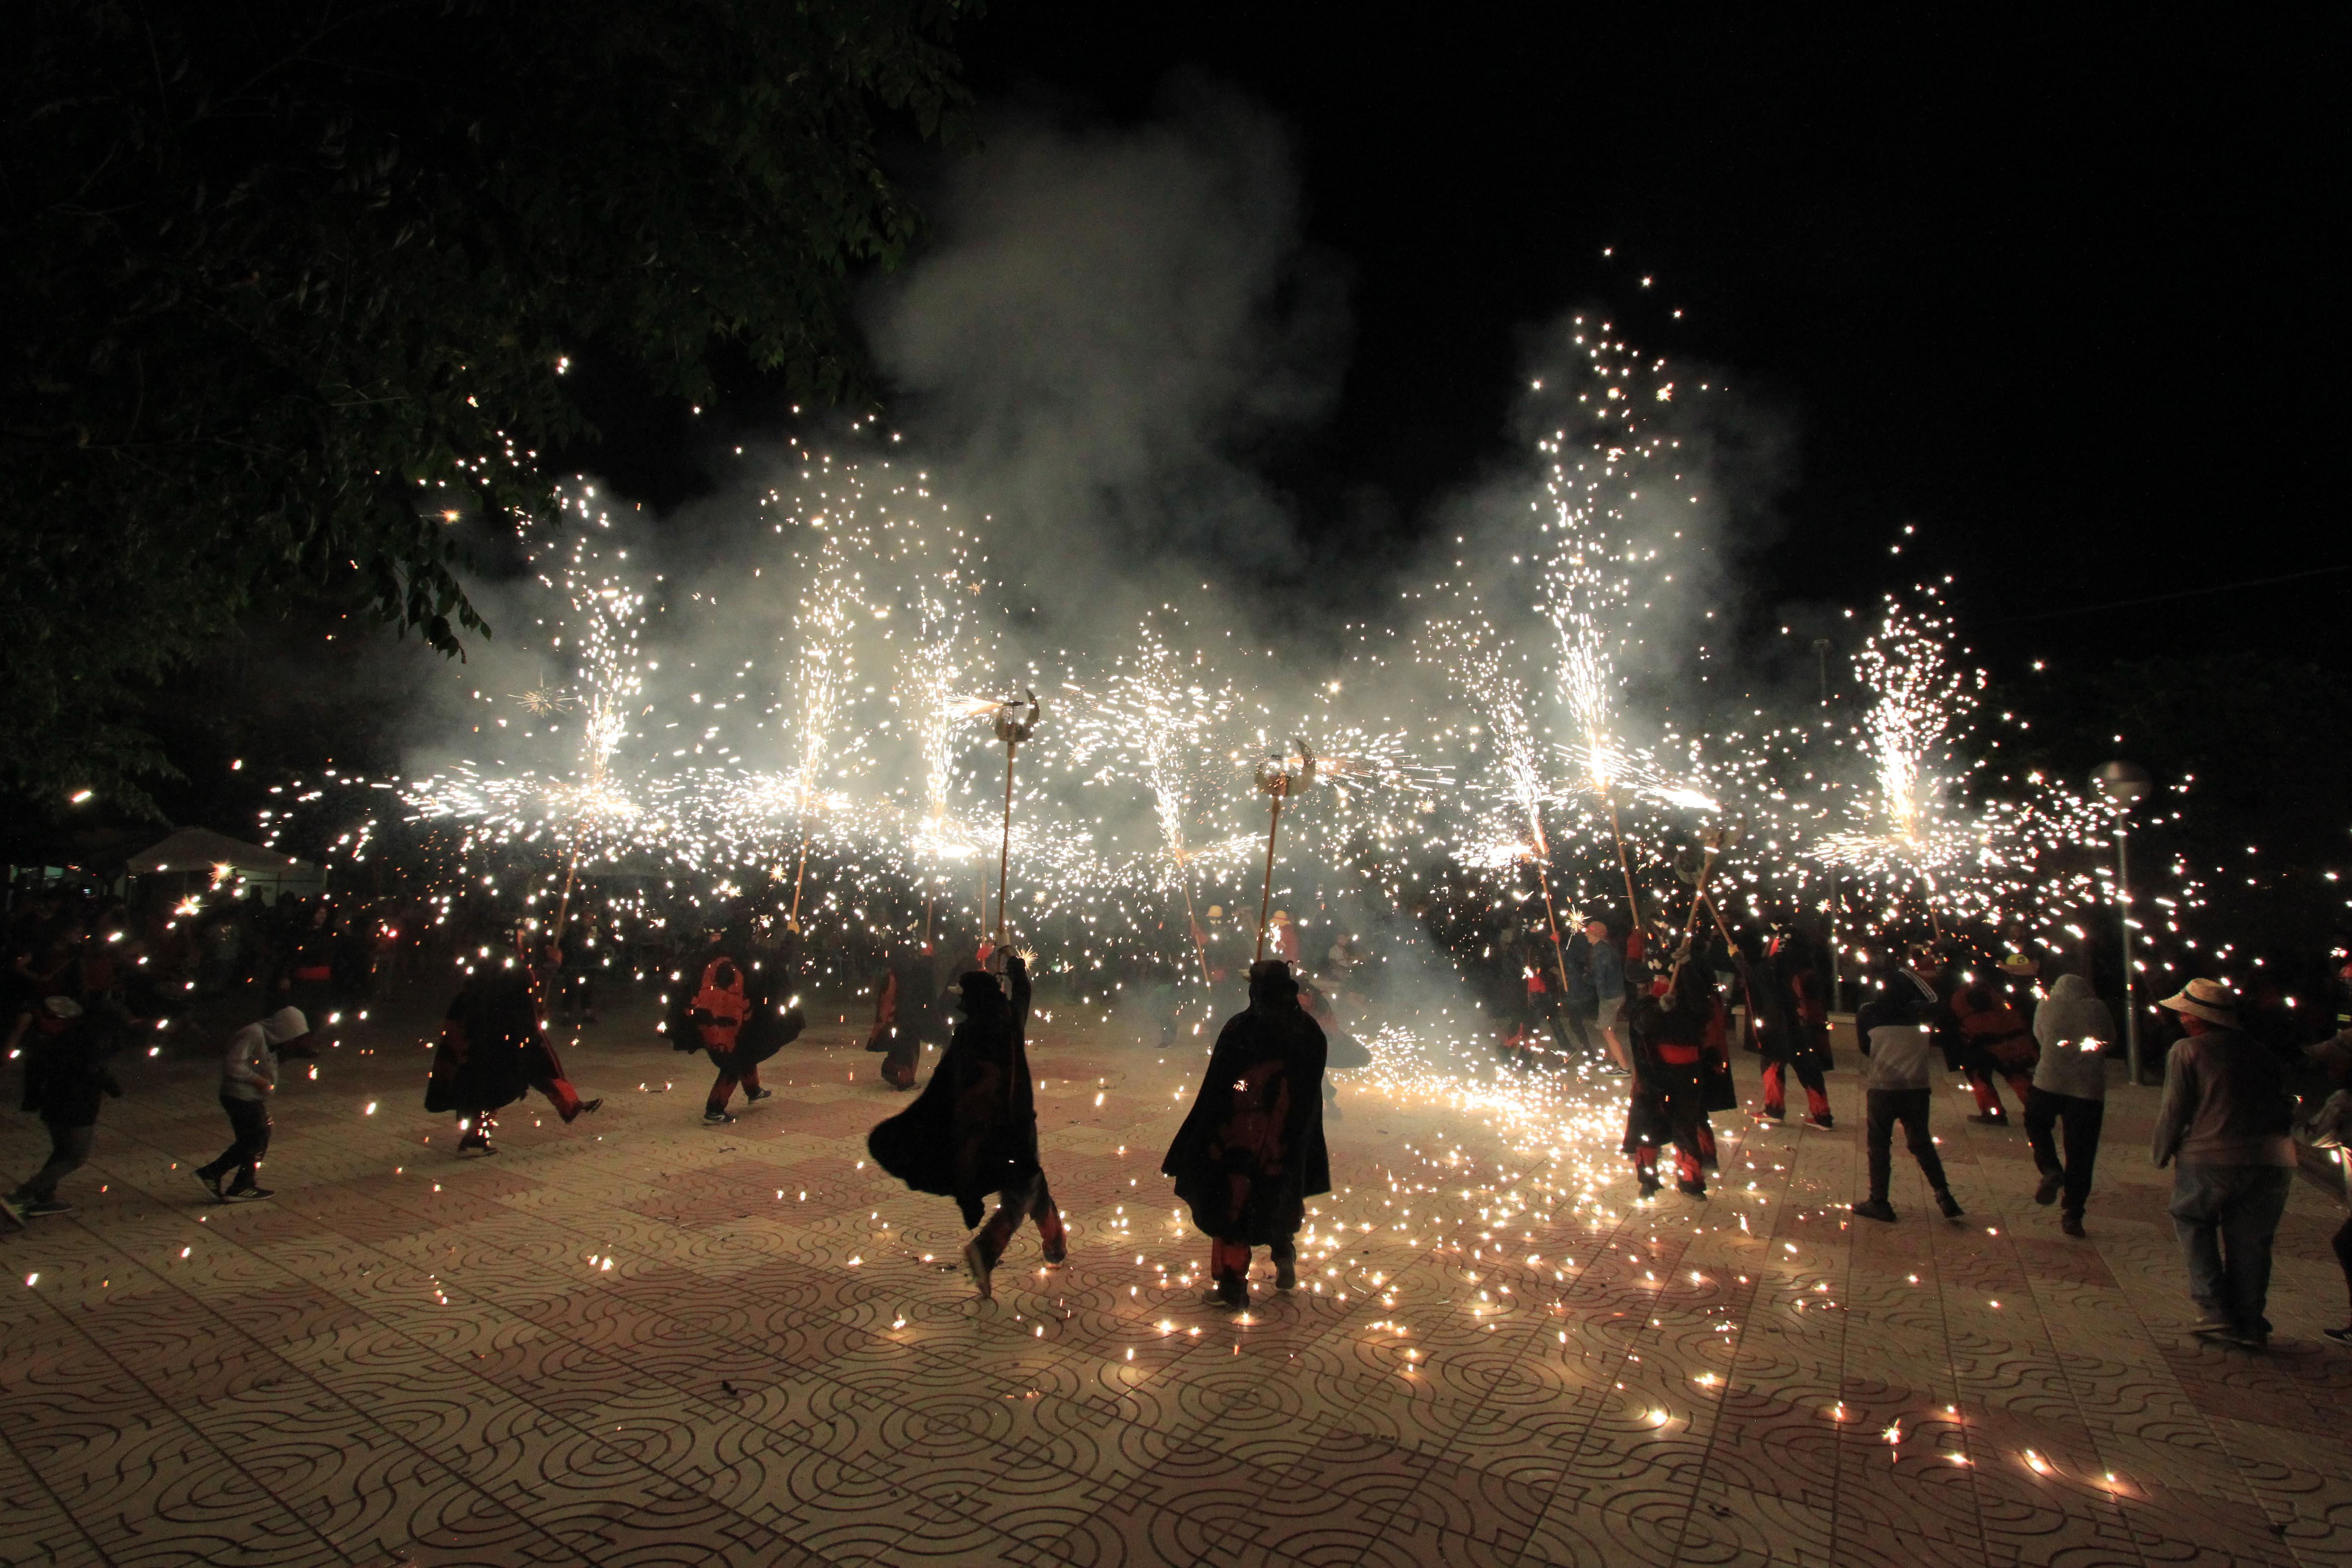
festival, popular, people, village, catalunya, spain, tarragona, fireworks, Ball del Diable, water, world, entertainment, sky, public space, fire, city, holiday, recreation, crowd, fun, event, midnight, urban area, metropolis, darkness, new year, new year's eve, reflection, diwali, public event, new years day, town, smoke, night, spectacle, winter, pollution, heat, chinese new year, street, tradition, evening, party supply, fete, sparkler